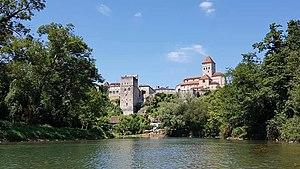
L'église, la Tour Monréal, le gave, ...
Sauveterre-de-Béarn est une commune française située dans le département des Pyrénées-Atlantiques, en région Nouvelle-Aquitaine. Ses habitants sont appelés les Sauveterriens.